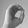
ASL letter: O